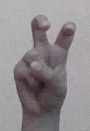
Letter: toot